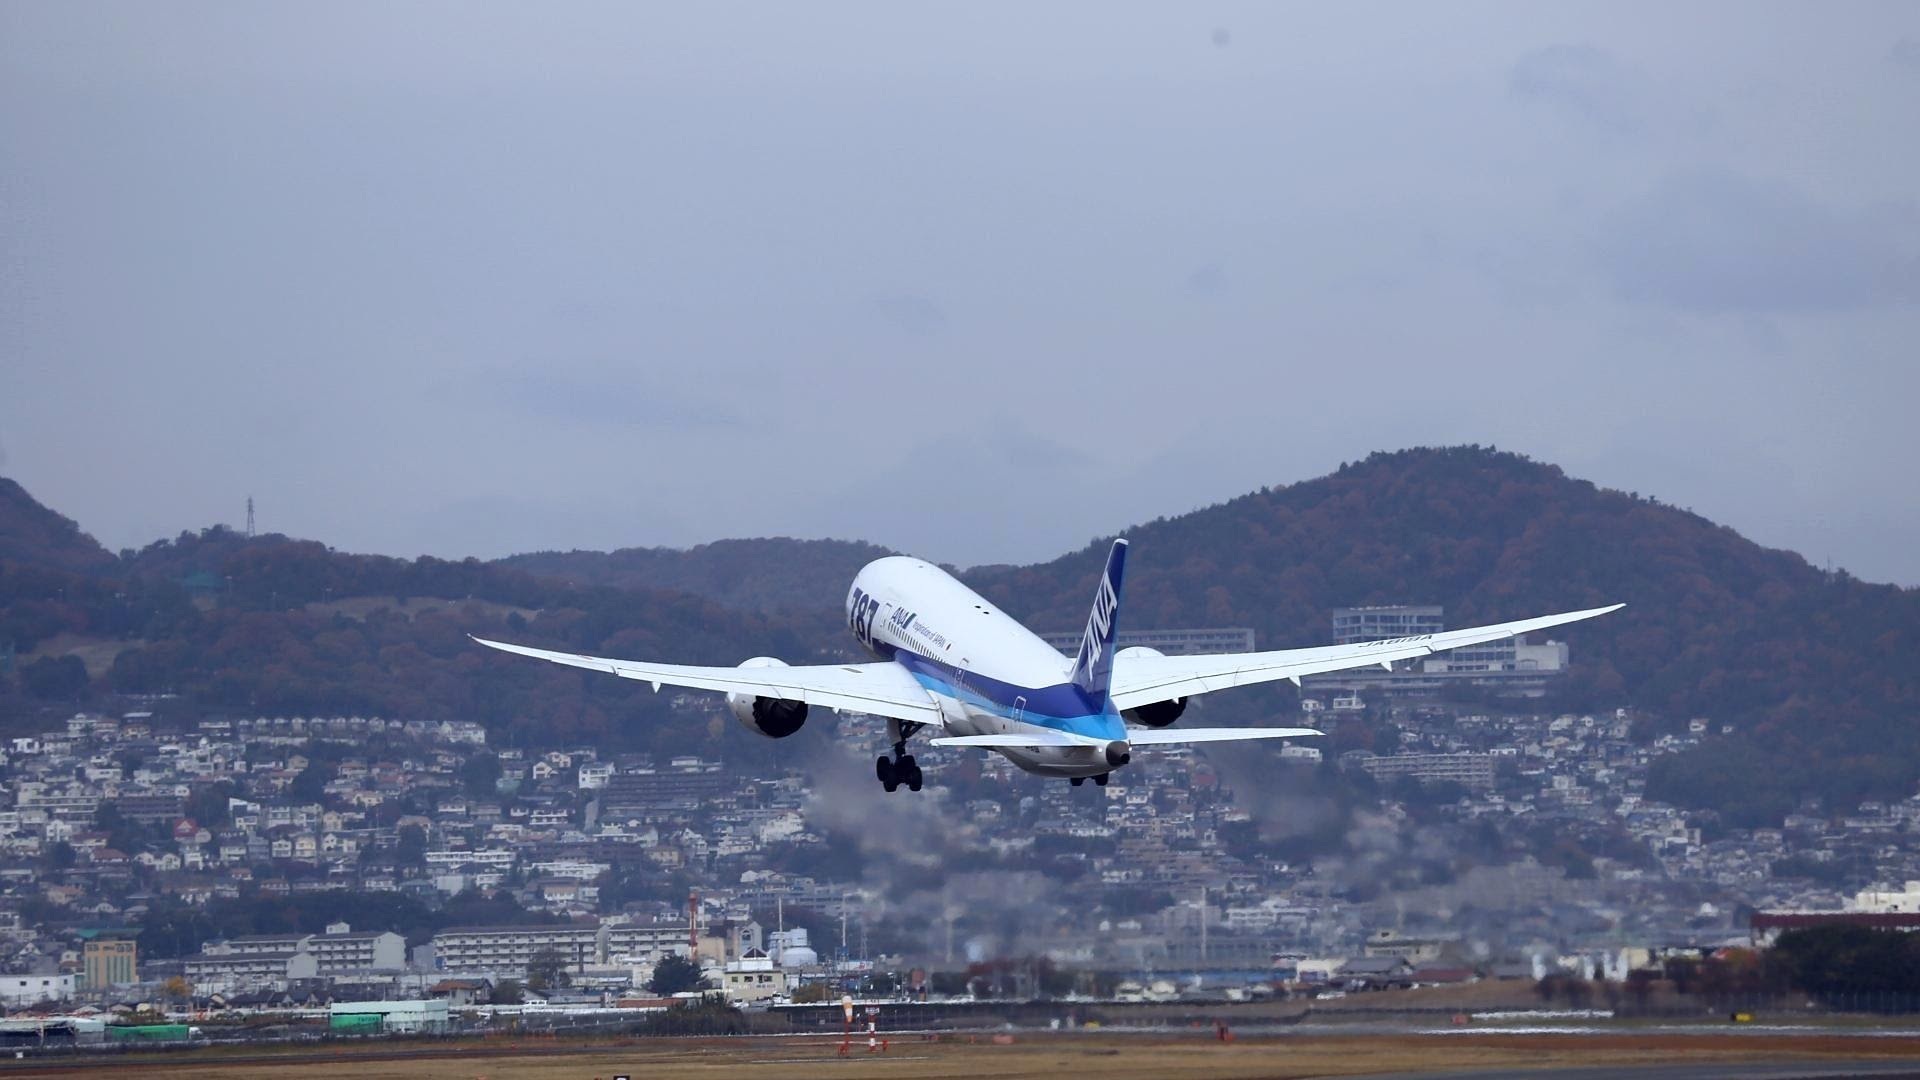
wing, airplane, aircraft, vehicle, airline, aviation, flight, japan, airliner, landing, boeing, takeoff, air force, jet aircraft, boeing 787 dreamliner, boeing 777, boeing 747, osaka itami airport, air travel, atmosphere of earth, wide body aircraft, narrow body aircraft